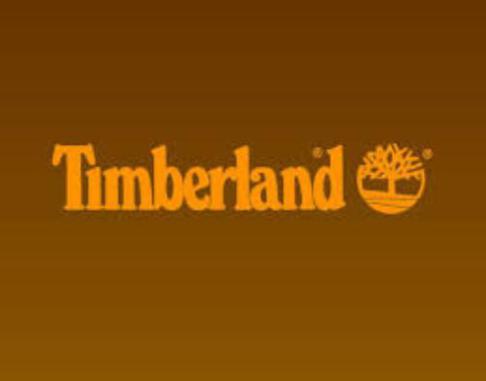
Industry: Clothes